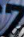
Number: 7